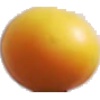
Label: Cherry Wax Yellow 1